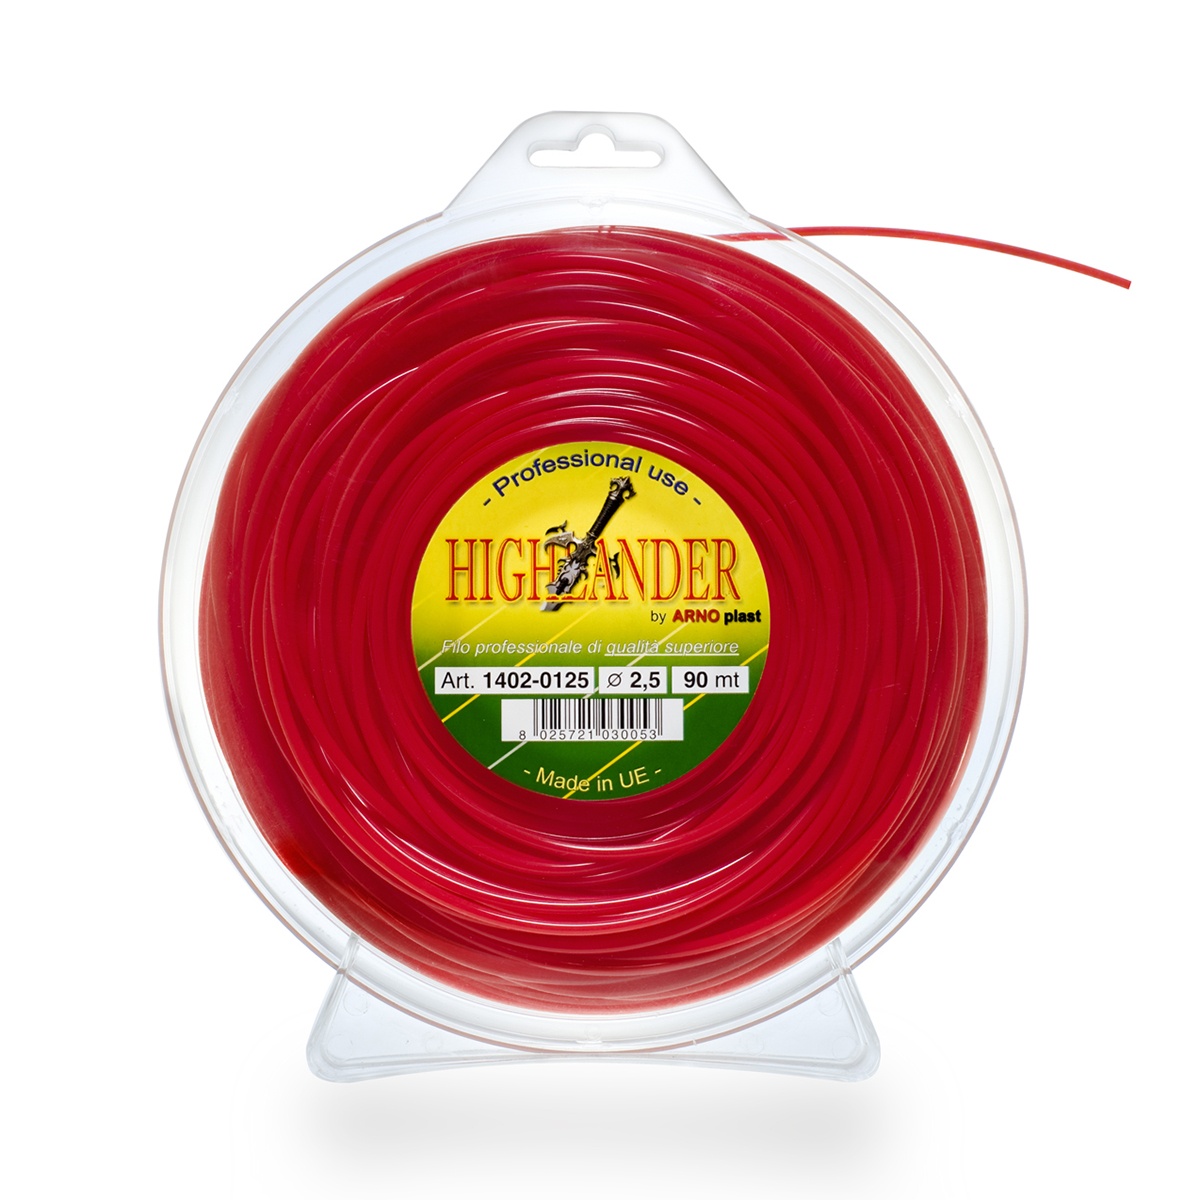
Filo per Decespugliatore Quadrato 4,0 mm
Filo per Decespugliatore Quadrato Dispenser 4,0 mm-15 MT COD. 244-D1401Q-4015 Filo per decespugliatore di altissima qualità super professionale. Sezione quadrata.
Brand: Dianflex
Category: Home & Garden > Lawn & Garden > Outdoor Power Equipment Accessories > Weed Trimmer Accessories > Weed Trimmer Blades & Spools > Weed Trimmer Spools